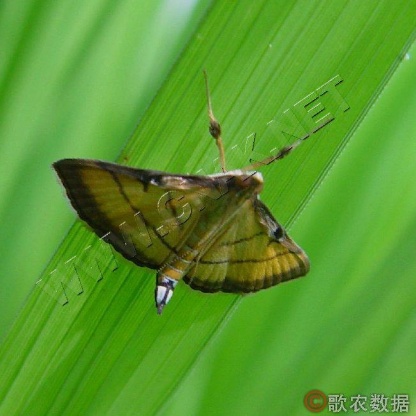
Nhãn: Sâu cuốn lá nhỏ ( Rice leaf folder)